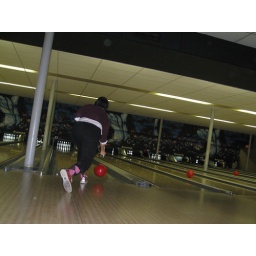
red balls in sequence